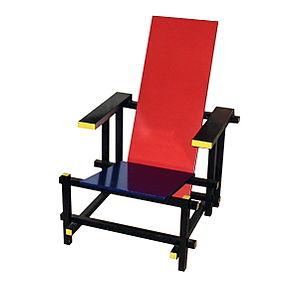
Gerrit Thomas Rietveld est un designer, architecte et ébéniste néerlandais.